Chapel-en-le-Frith High School

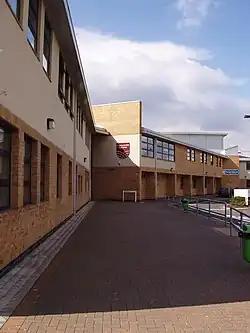
Along the front of the school, towards reception

Chapel-en-le-Frith High School is a mixed gender comprehensive school in Chapel-en-le-Frith in the county of Derbyshire, England. It serves pupils aged 11 to 16 from the town and surrounding areas.